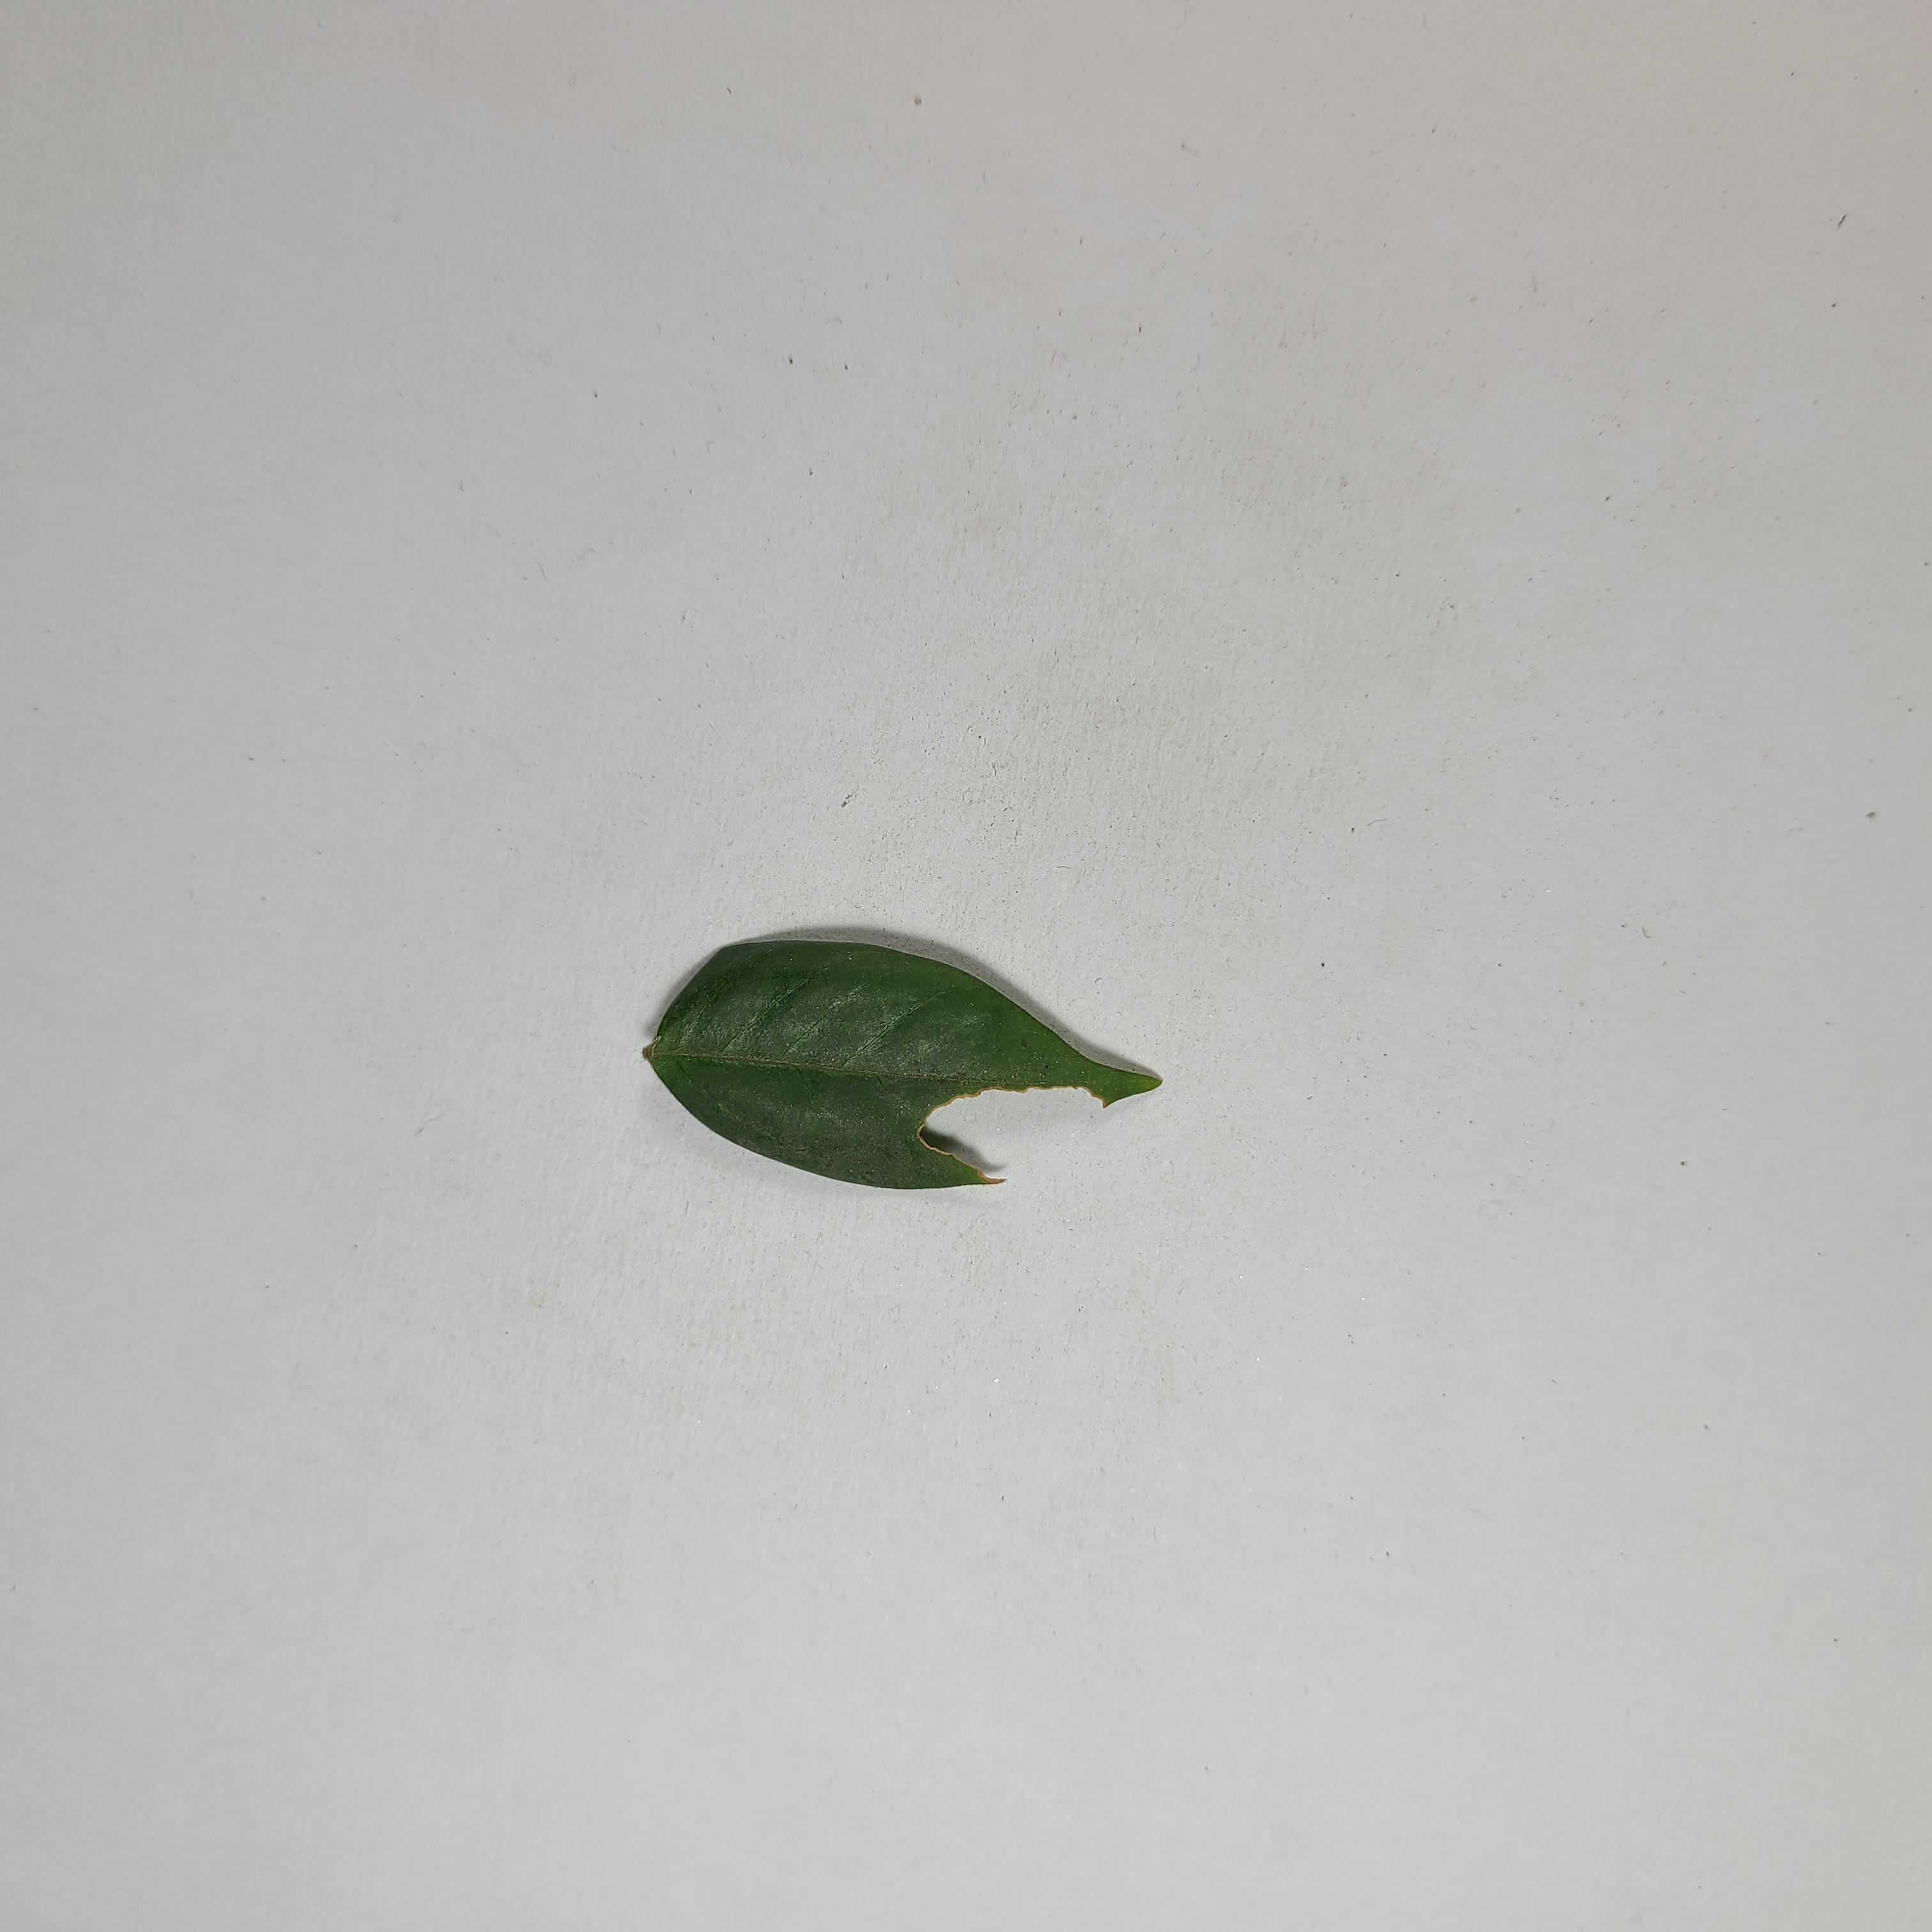
Label: Insect Hole leaves